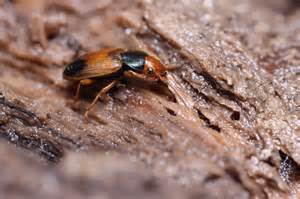
Label: spider